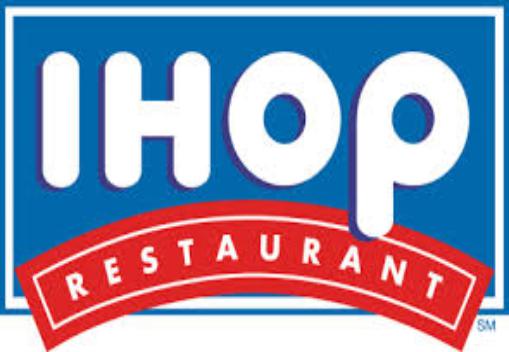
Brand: IHOP
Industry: Food